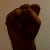
The image shows a hand gesture representing the letter 'S' in Indian Sign Language.